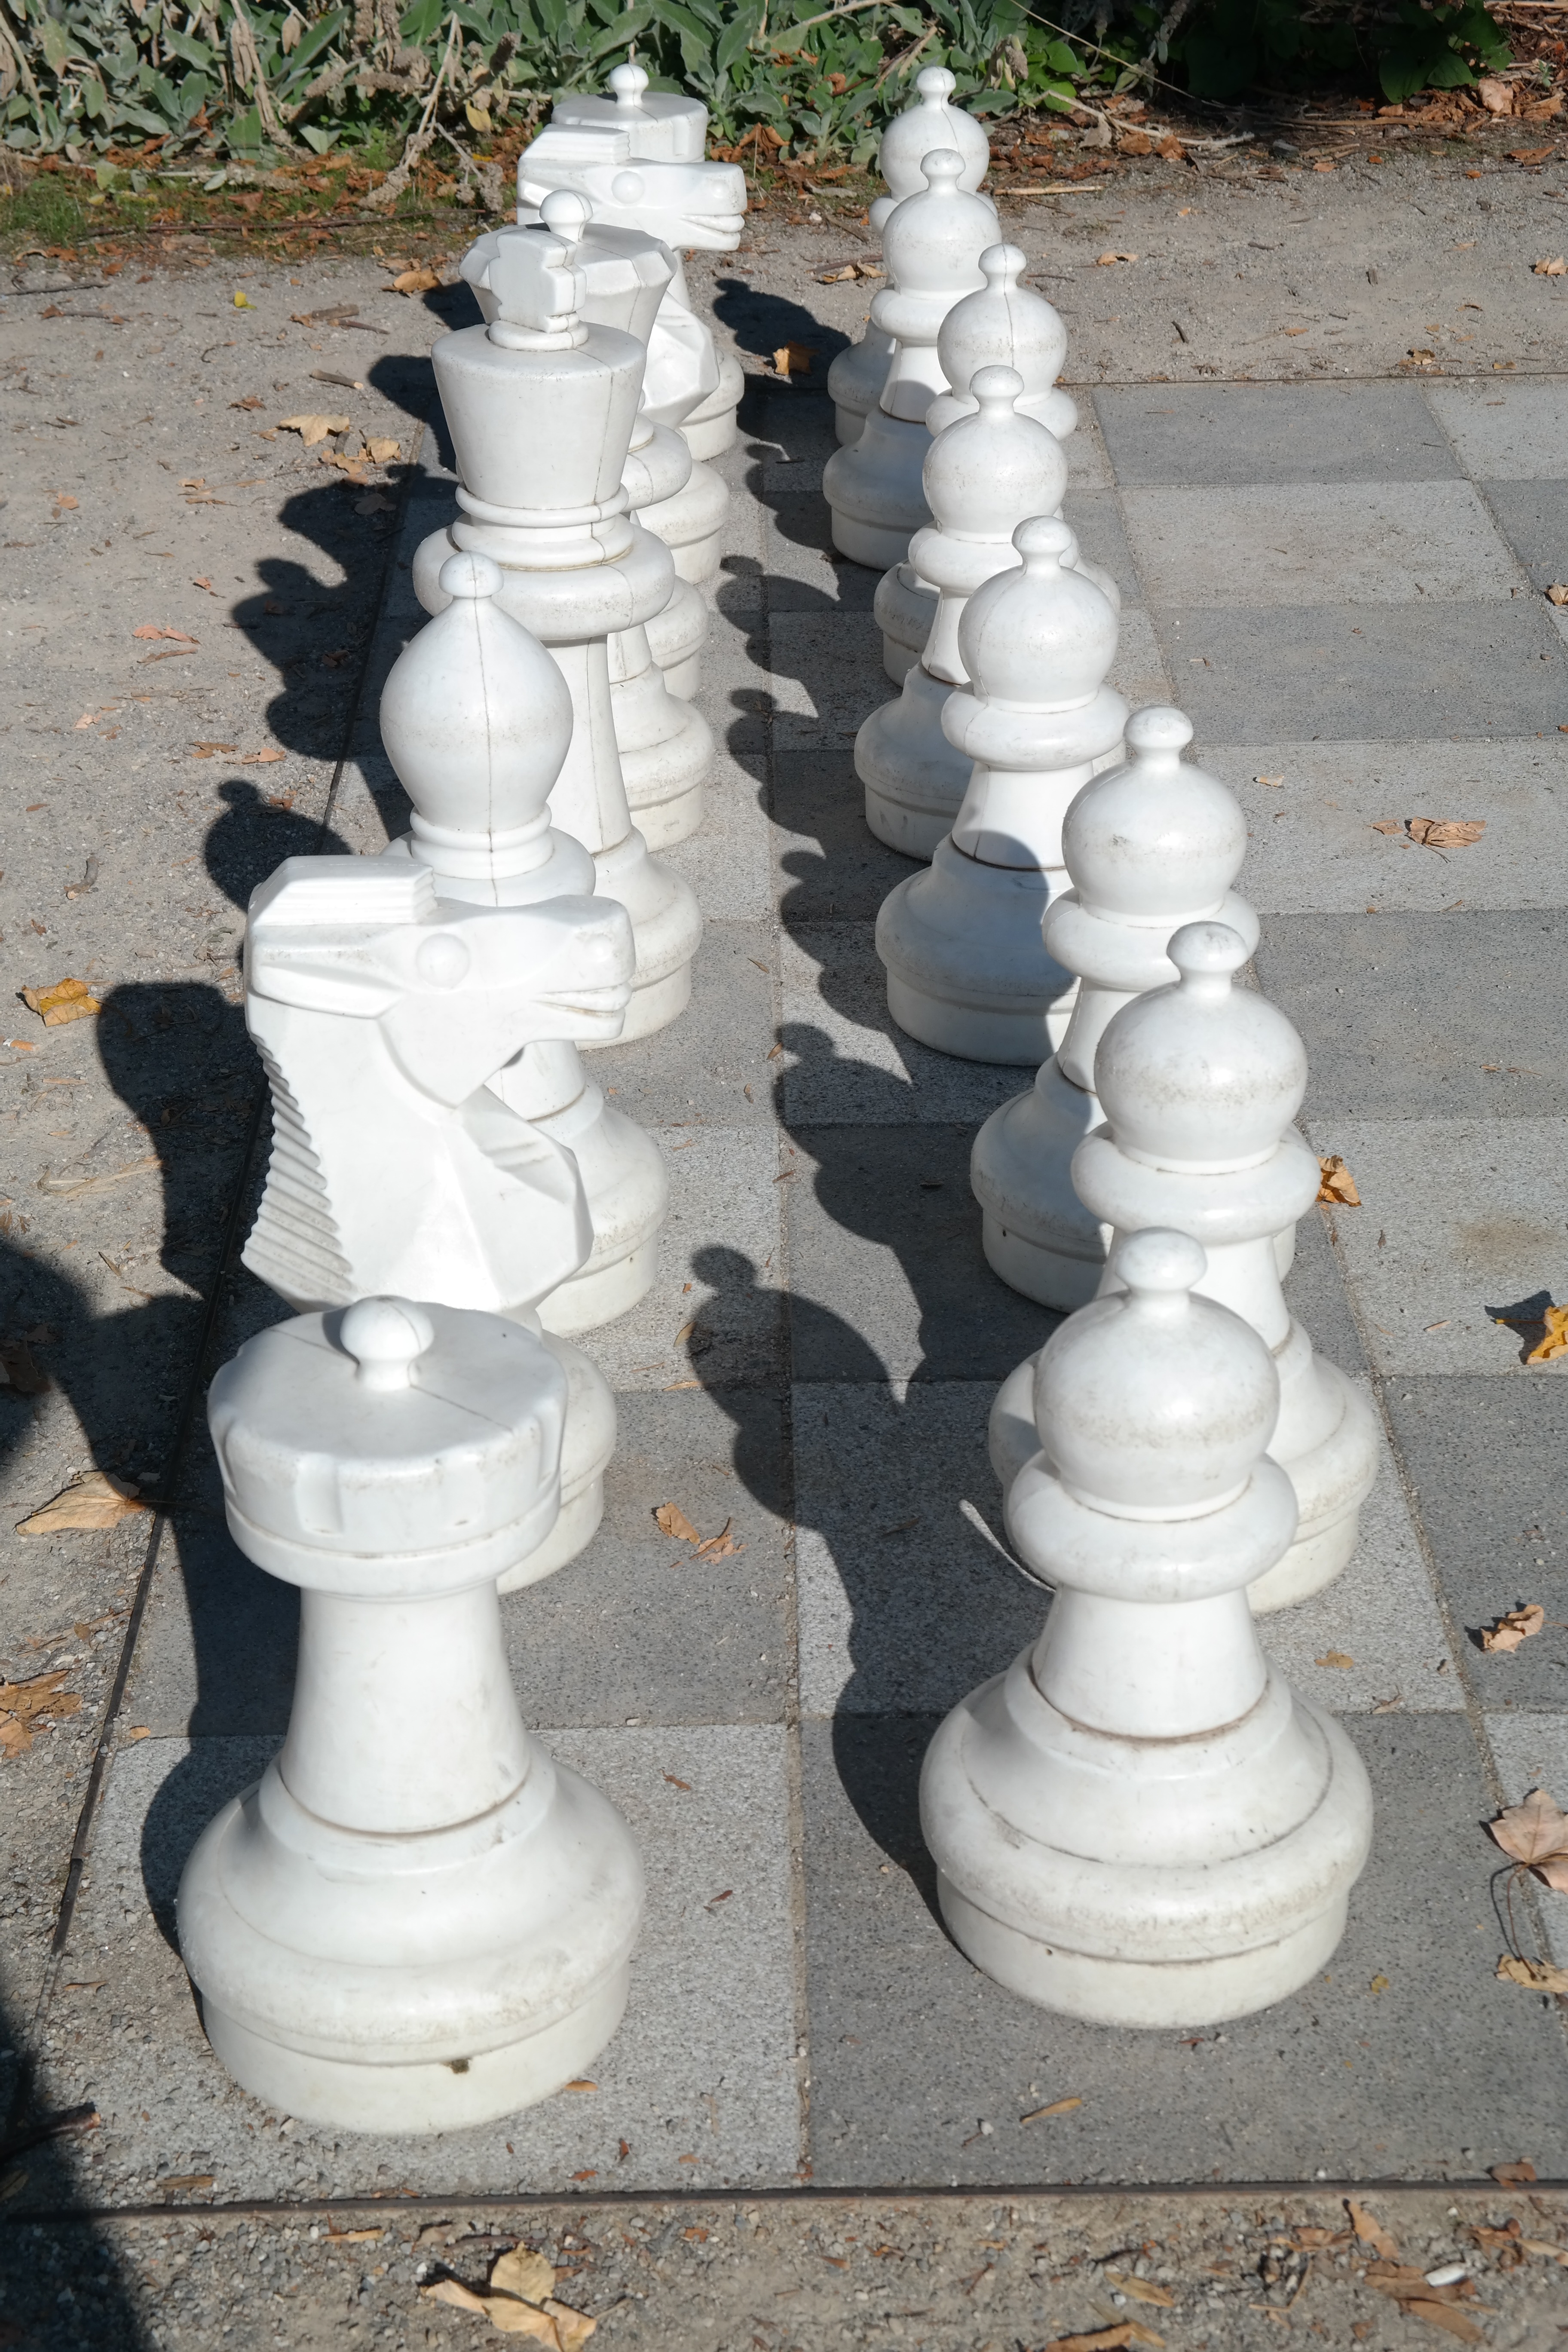
structure, white, play, flower, column, tower, lady, lighting, sculpture, king, chess, fountain, runners, figures, water feature, farmers, wedding cake, chess board, chess pieces, playing field, springer, chess game, baluster, white figures